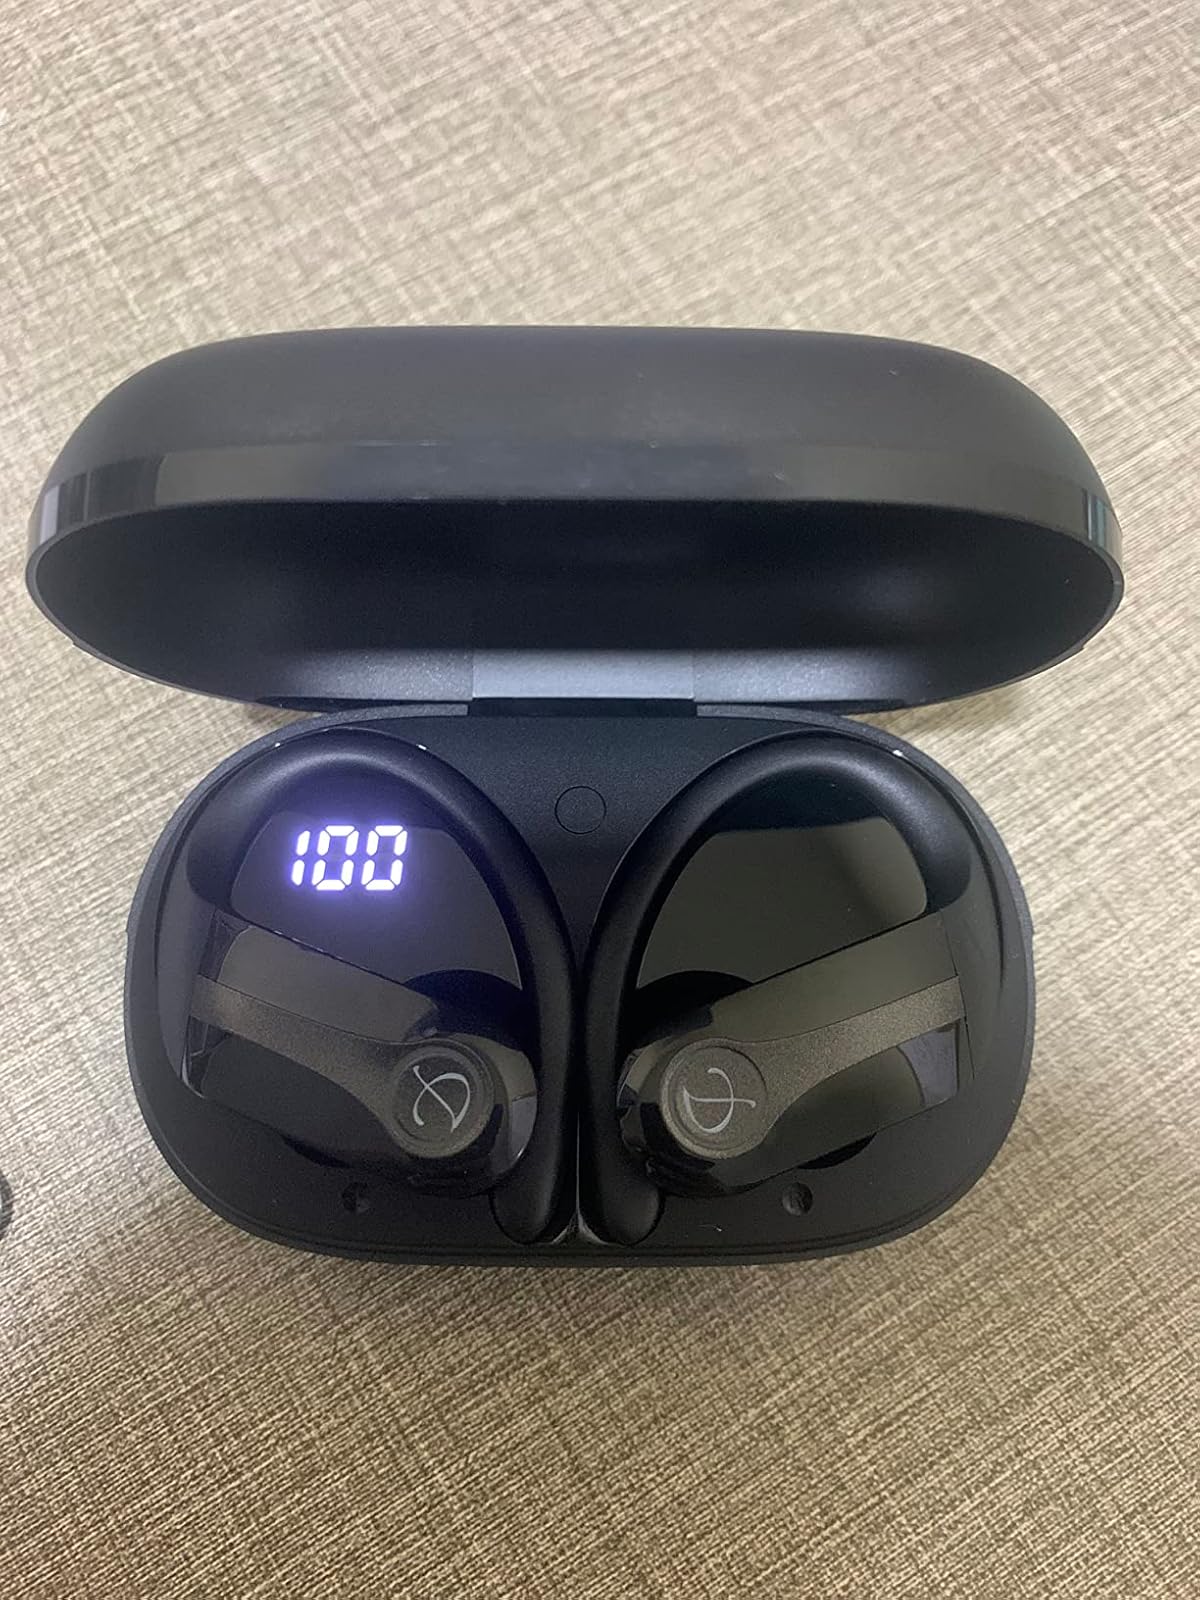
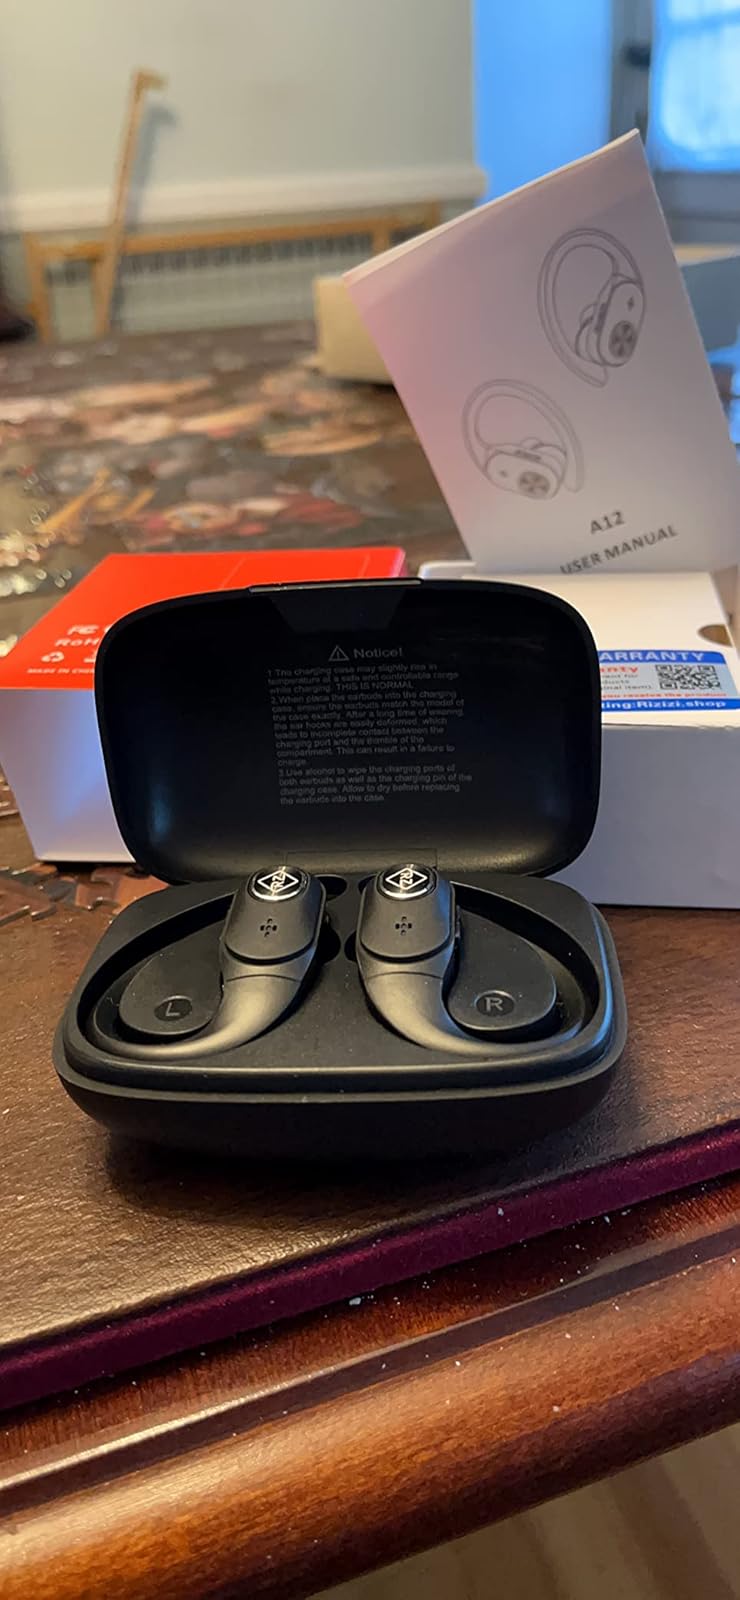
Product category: earbuds
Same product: no